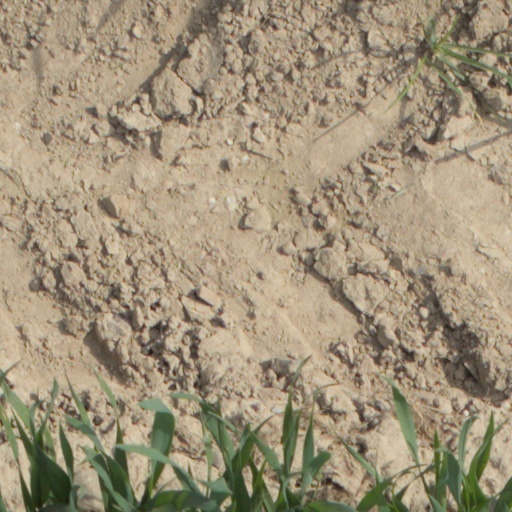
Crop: wheat